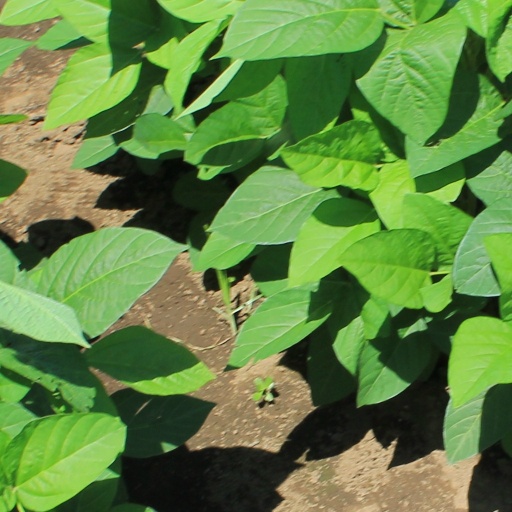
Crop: soybean